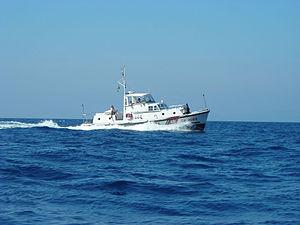
La classe 2000 est une classe de vedette côtière rapide de la Garde côtière italienne entrée en service dans les années 1970.